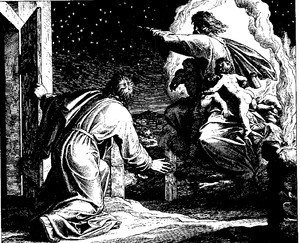
Gravure en bois pour «Die Bibel in Bildern», 1860. Português: Deus promete a Terra prometida para a descendência de Abraão. Gn 13:14-18."